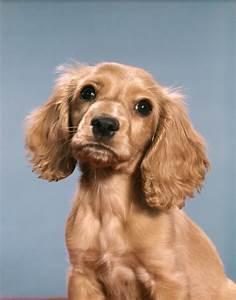
dog